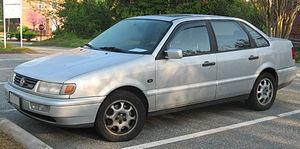
La Volkswagen Passat est une automobile familiale routière à cinq places du constructeur allemand Volkswagen. Son nom vient de l'allemand « Passat », qui signifie « alizée ».